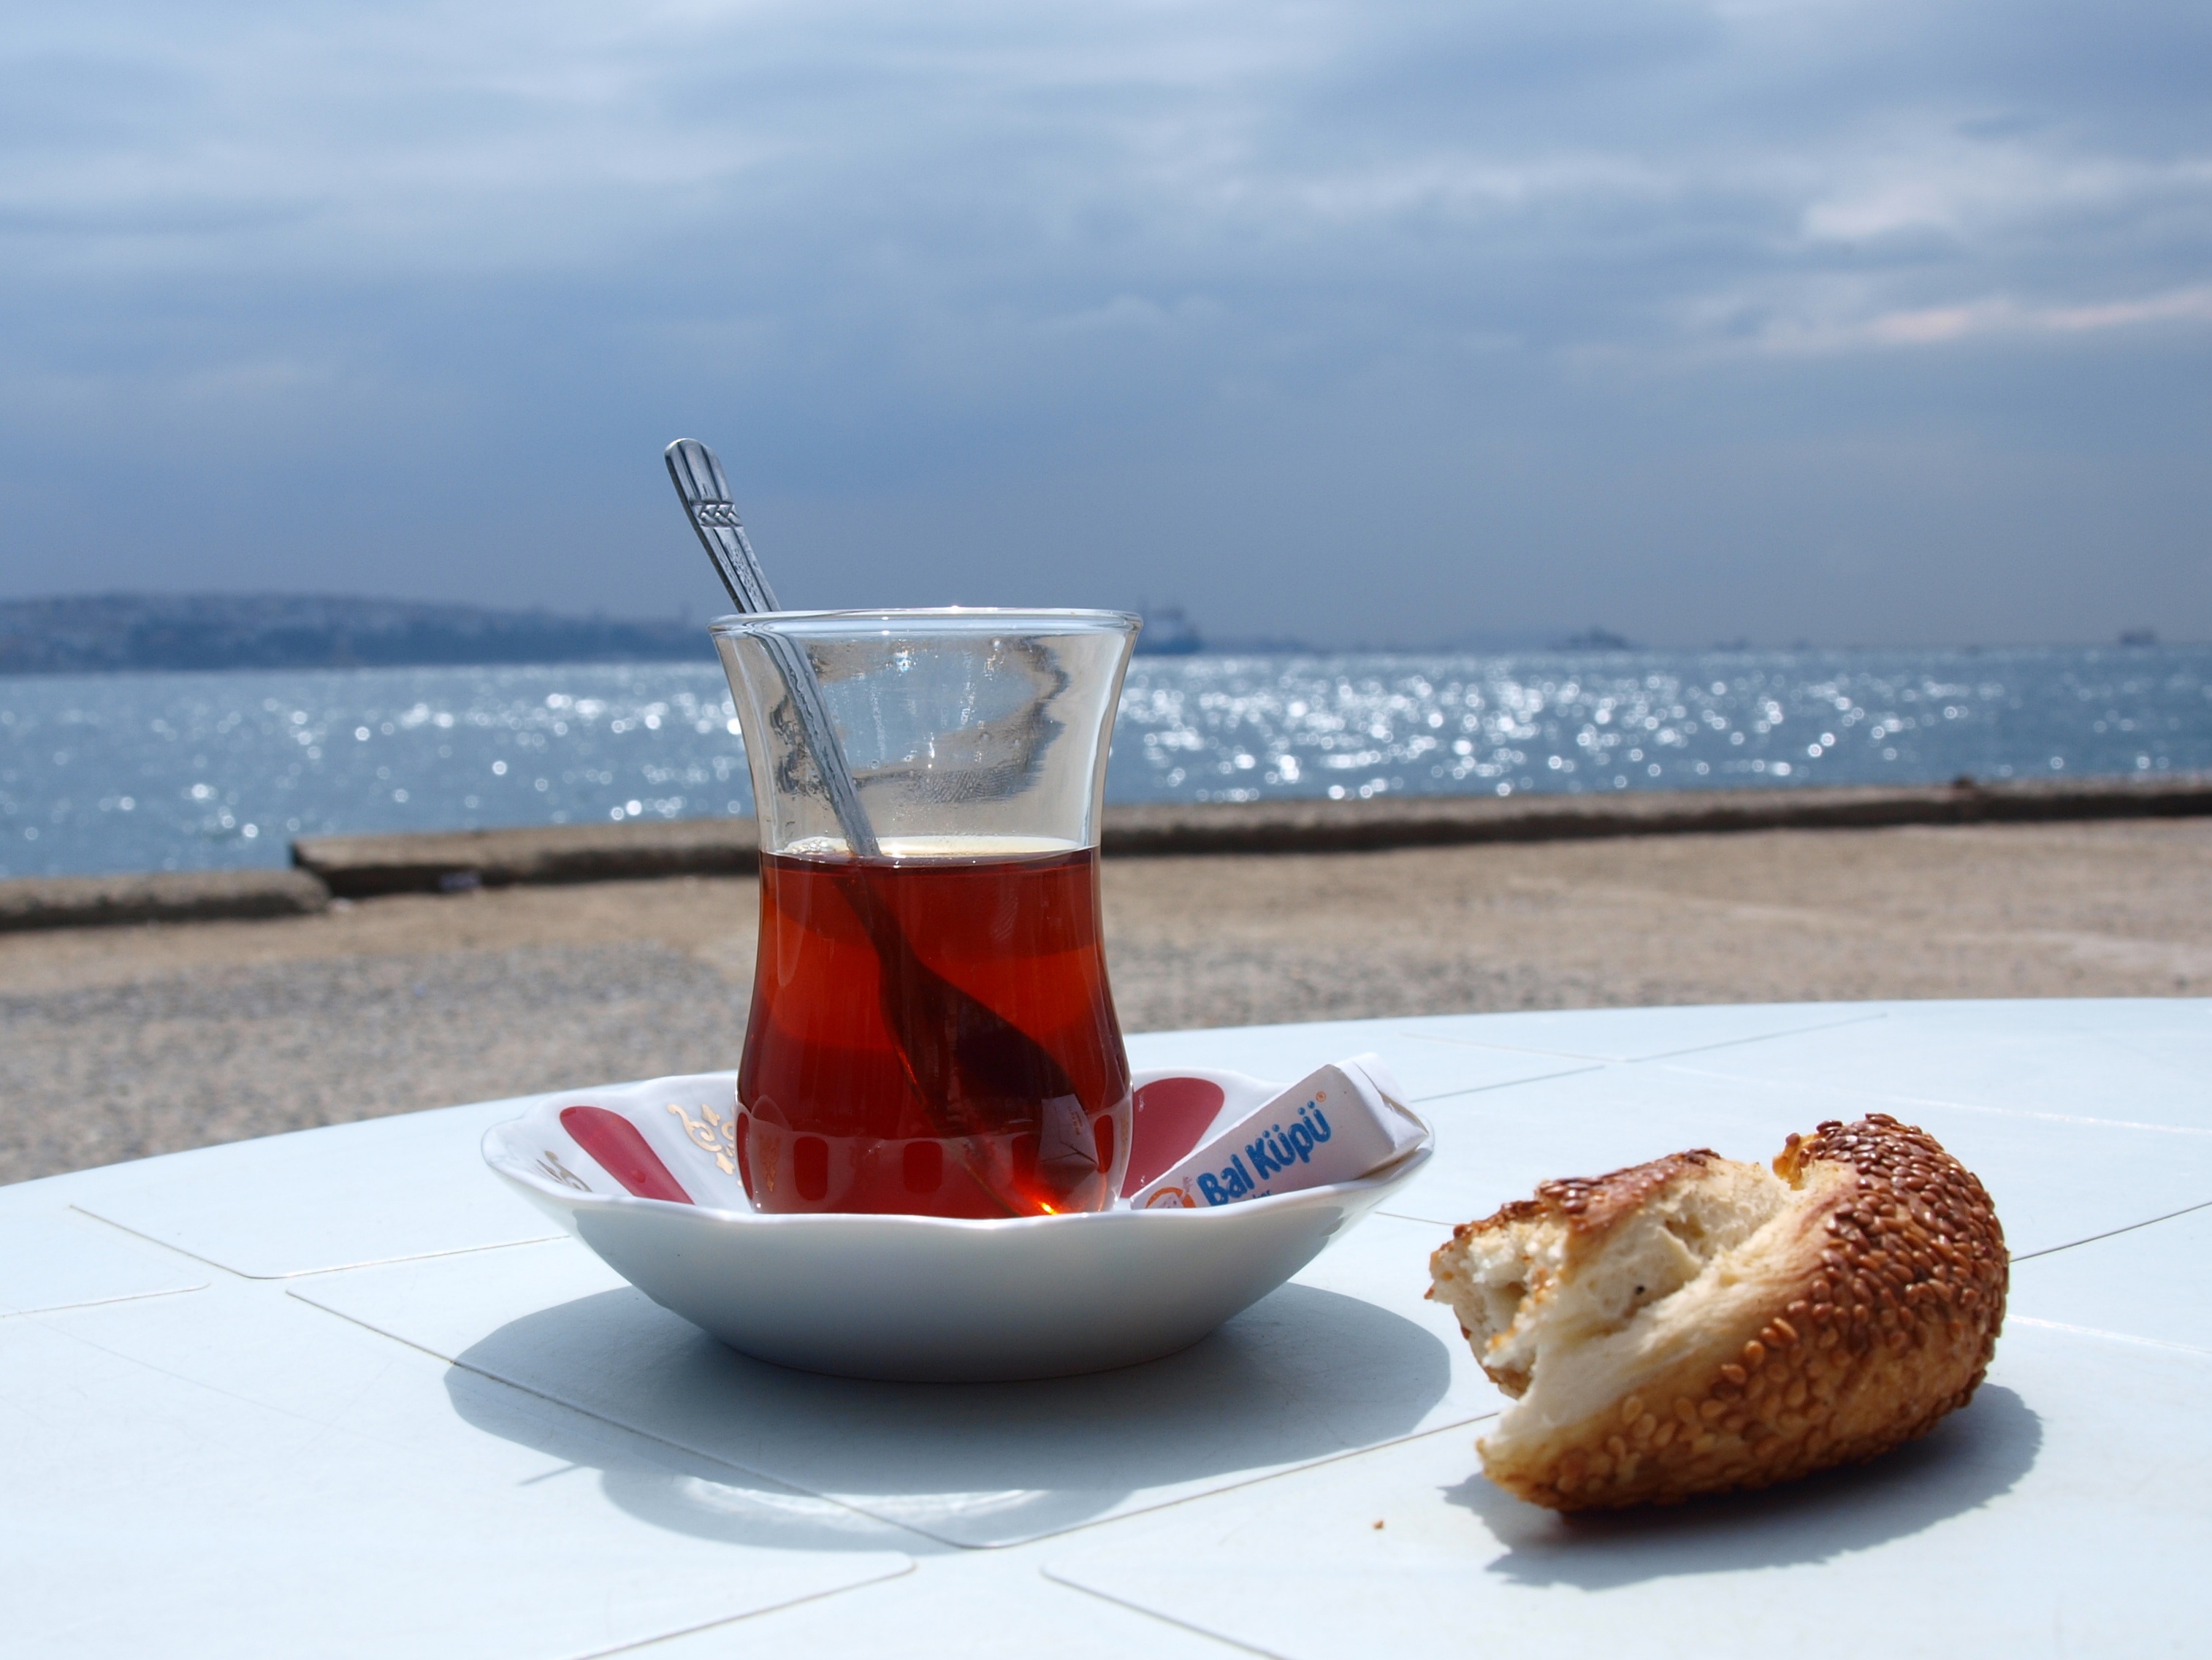
sea, water, view, holiday, drink, rest, sugar, turkey, istanbul, break, tee, exotic, sea view, distant, simit